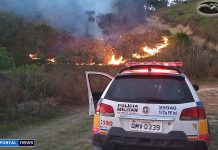
Fire: yes
Smoke: yes